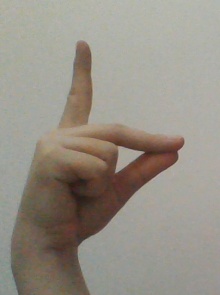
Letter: ta